Caleb Johnson

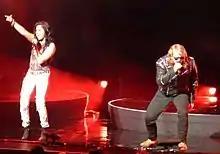
Johnson performing with Jena Irene Asciutto during the Season 13 "American Idol" tour.

Johnson auditioned for "American Idol" three times in four years. He first auditioned for the tenth season of American Idol in 2011. He was put through to Hollywood Week and was in a Hollywood group with James Durbin. In 2012, Johnson auditioned for the eleventh season and made it to the Top 42. He had difficulties in his performance of "Old Time Rock and Roll" and was cut at the Top 24 selection. He took the following year off from auditioning to improve on his stage presence.